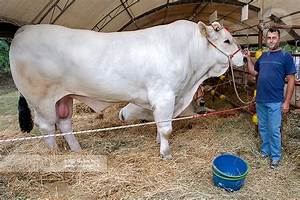
Label: cow